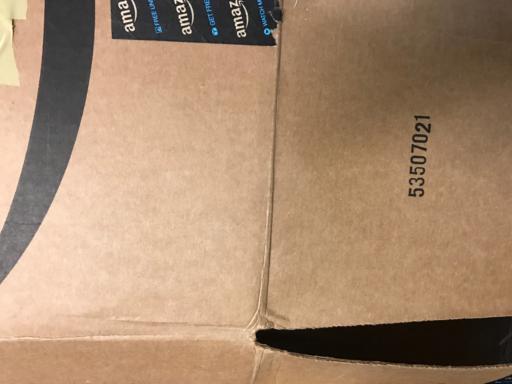
Waste category: cardboard